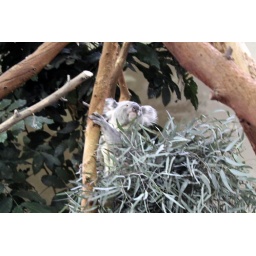
He was very cute and did lots of jumping around and eating.Columbia Zoo